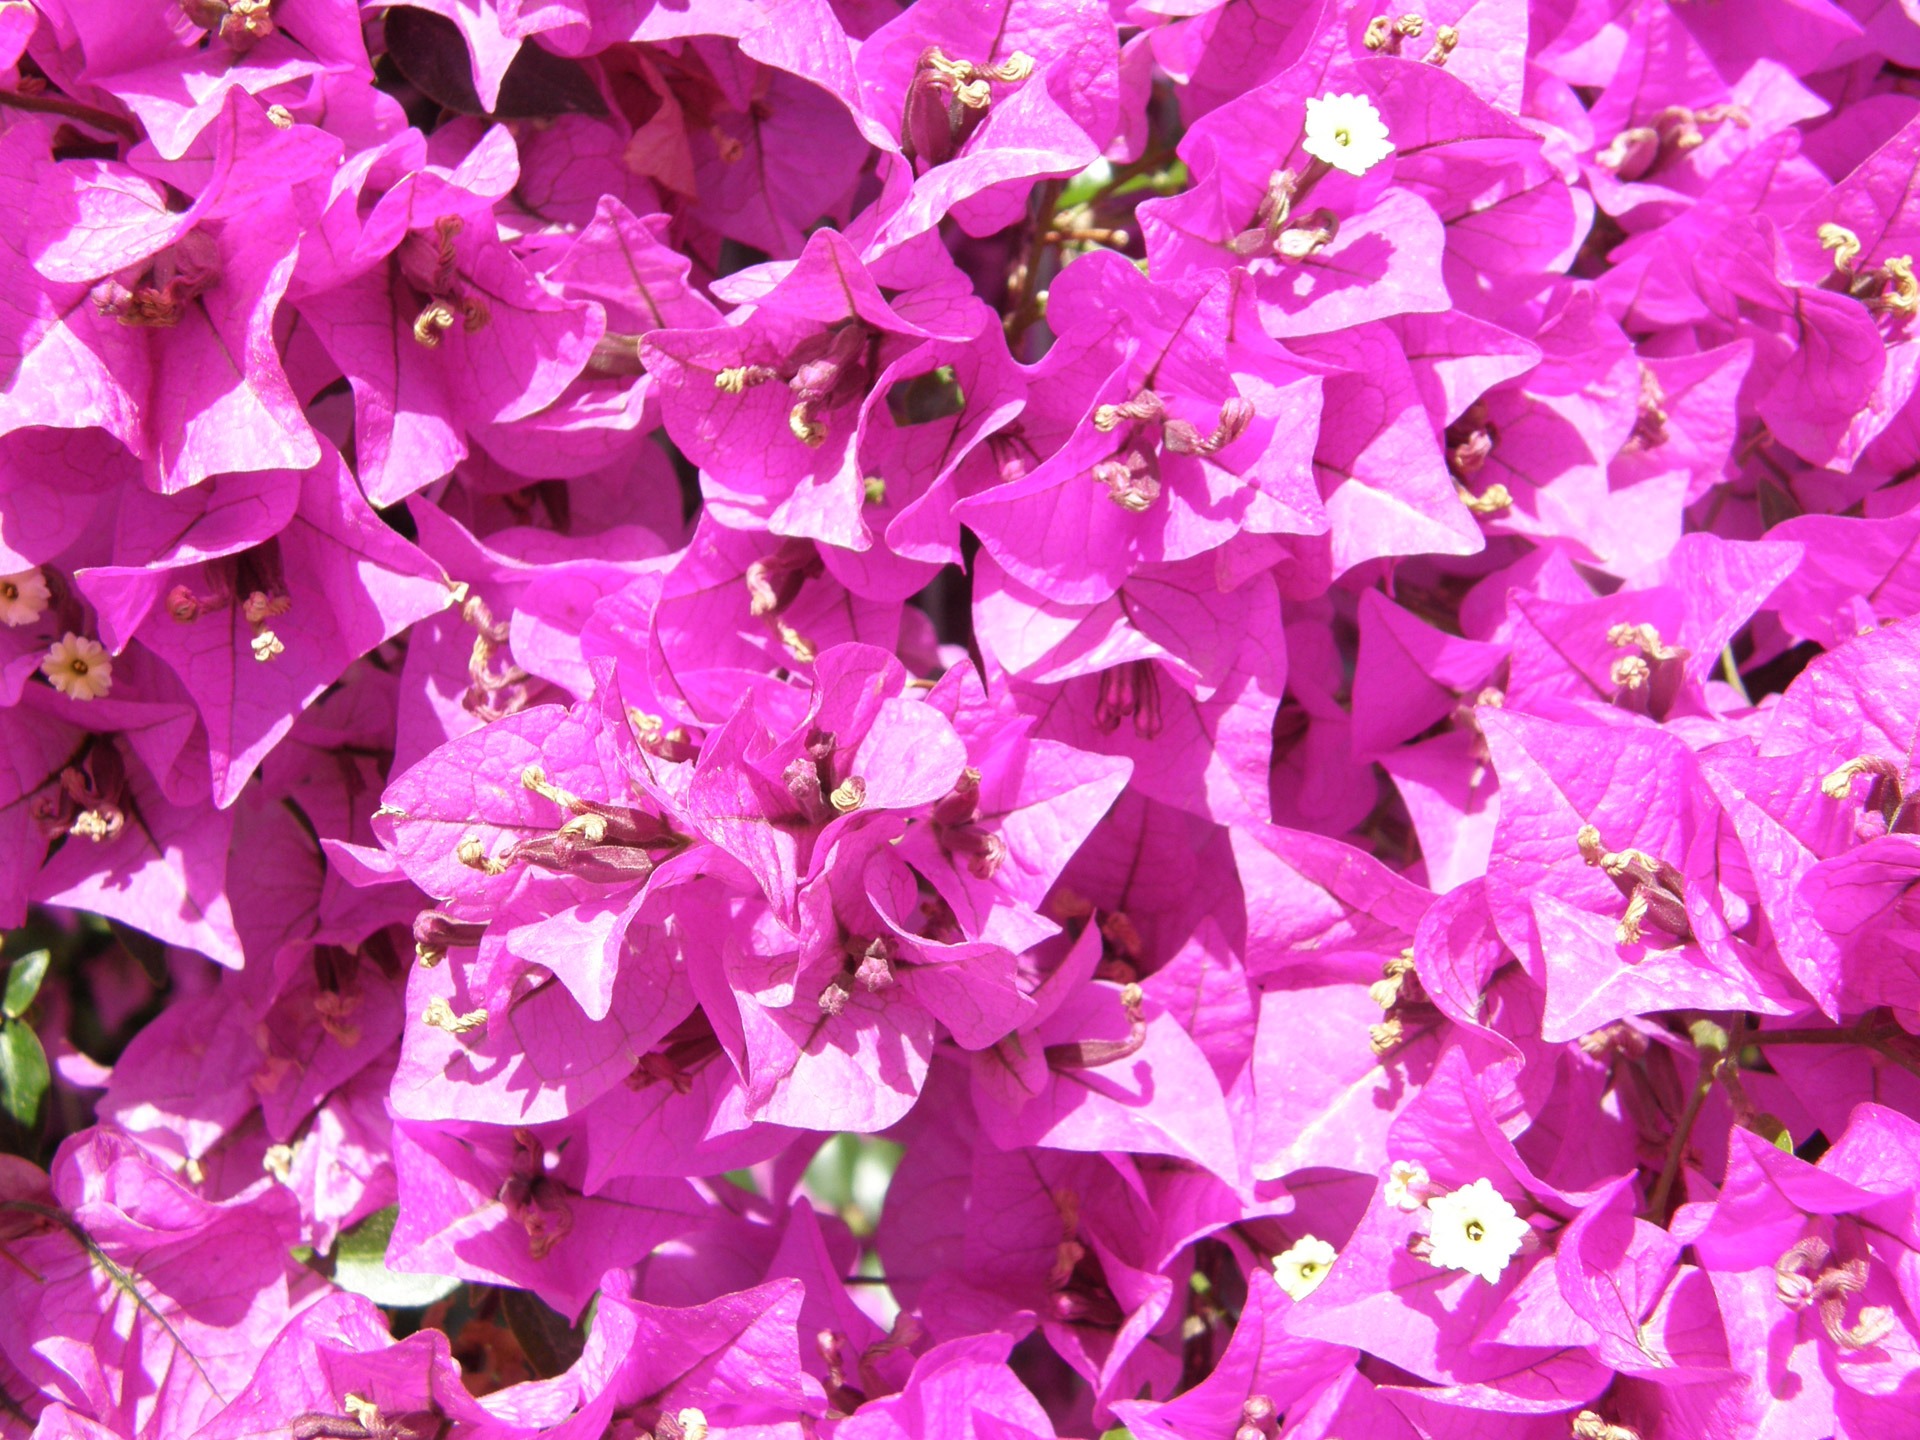
outdoor, branch, blossom, growth, plant, stem, leaf, flower, petal, bloom, view, orchard, summer, aroma, environment, foliage, decoration, pollen, scenic, lush, color, biology, natural, fresh, romantic, botany, pink, flora, season, botanical, coral, life, freshness, eco, ecology, flowers, landscaping, ornate, gardening, vivid, decorative, bright, inspiration, elegant, soft, flowerbed, pretty, ornamental, delicate, exotic, magenta, vibrant, bud, fragile, fragrant, elegance, fragrance, vitality, fertile, cultivate, flowering plant, fragility, annual plant, land plant